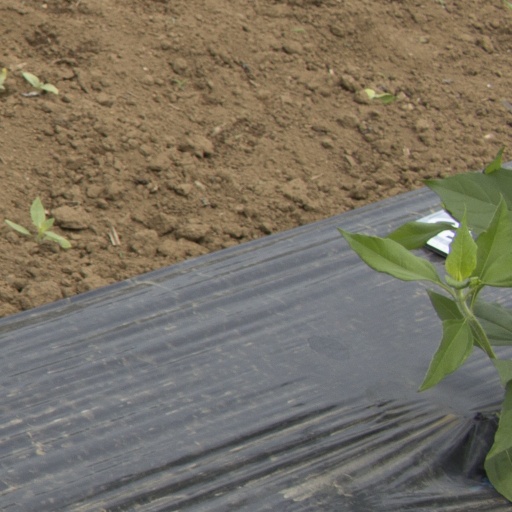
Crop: Jerusalem artichoke